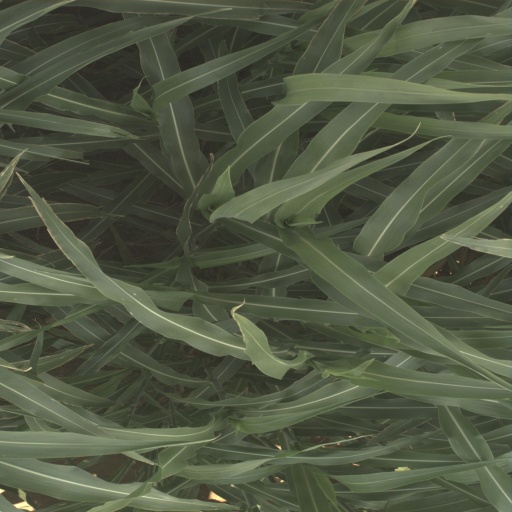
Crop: sorghum